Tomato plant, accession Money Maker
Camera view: vertical (180 deg); turntable rotation: 210 degrees
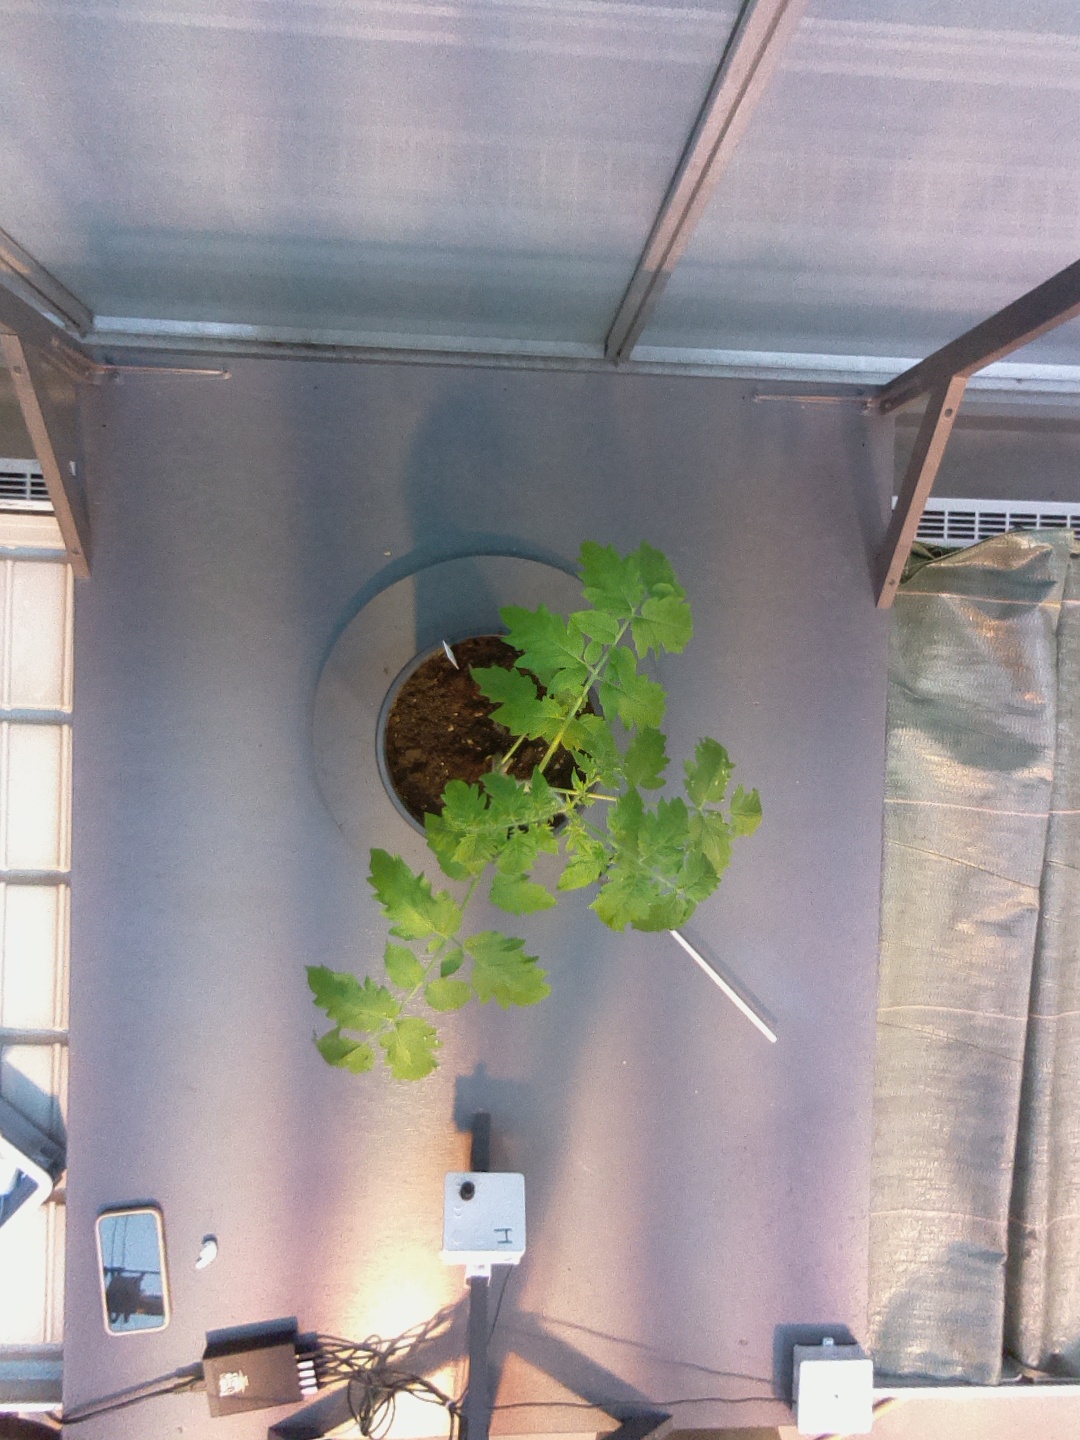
BBCH growth stage 13: 6 of true leaves visible